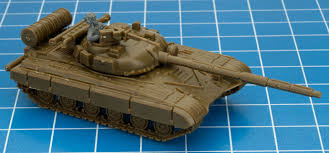
Label: Tank